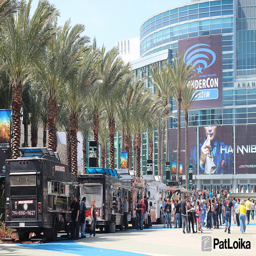
People and trucks gathered in front of a convention center.
Big city view with food trucks and many people
Busy stadium with many people outside near vendor trucks.
Food trucks and their many customers outside a picture theatre
A picture of some buses by the side of the street.